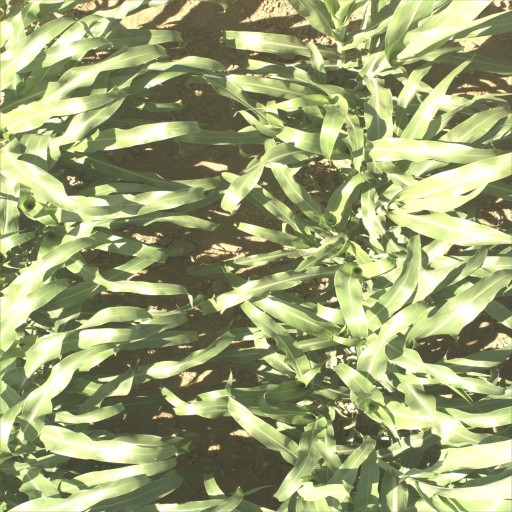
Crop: sorghum